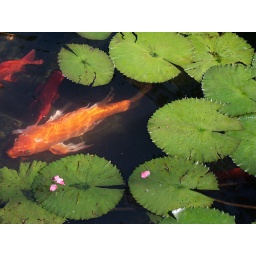
A splash of bright orange against the dark pond waters and intensely green leaves.